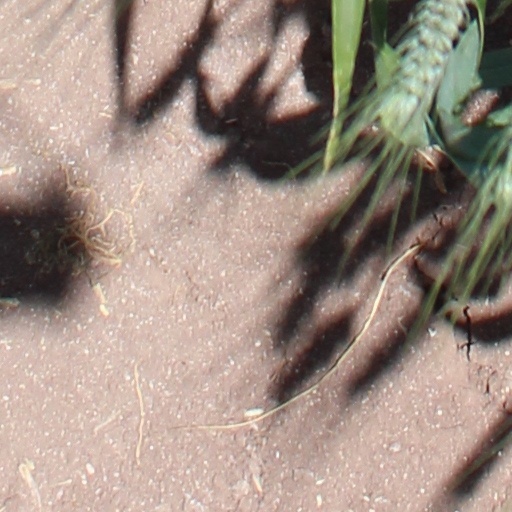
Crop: wheat